Void (band)

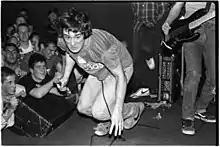
Lead vocalist John Weiffenbach

Void was an American hardcore punk band formed in Columbia, Maryland, in 1980. The group was a pioneering force in the thriving Washington, D.C., hardcore scene during the early 1980s, successfully combining elements of punk with heavy metal in a style that was accepted by the scene's otherwise exclusive community. Void's punk metal fusion sound was marked by guitarist Bubba Dupree's innovative guitar work and the "unhinged" vocals of John Weiffenbach, which resonated in the band's chaotic but popular live performances. Like many of their contemporaries, Void had a short-lived recording career, limited to the split album "Faith/Void Split" with the Faith, and three tracks on the "Flex Your Head" compilation LP, both released by Dischord Records. However, they have enjoyed an enduring cult following among hardcore aficionados.